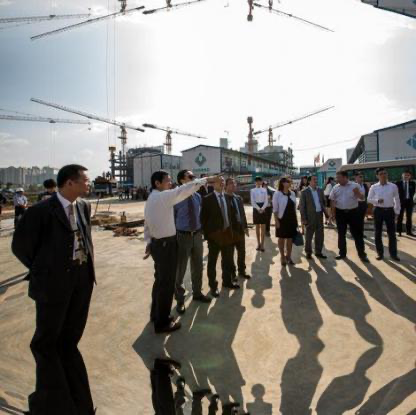
Objects in the image:
label: helmet
label: head
label: head
label: head
label: head
label: head
label: head
label: head
label: head
label: head
label: head
label: head
label: head
label: head